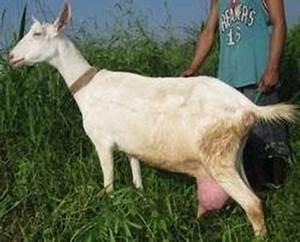
sheep